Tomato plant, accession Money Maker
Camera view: tilt-top (135 deg); turntable rotation: 0 degrees
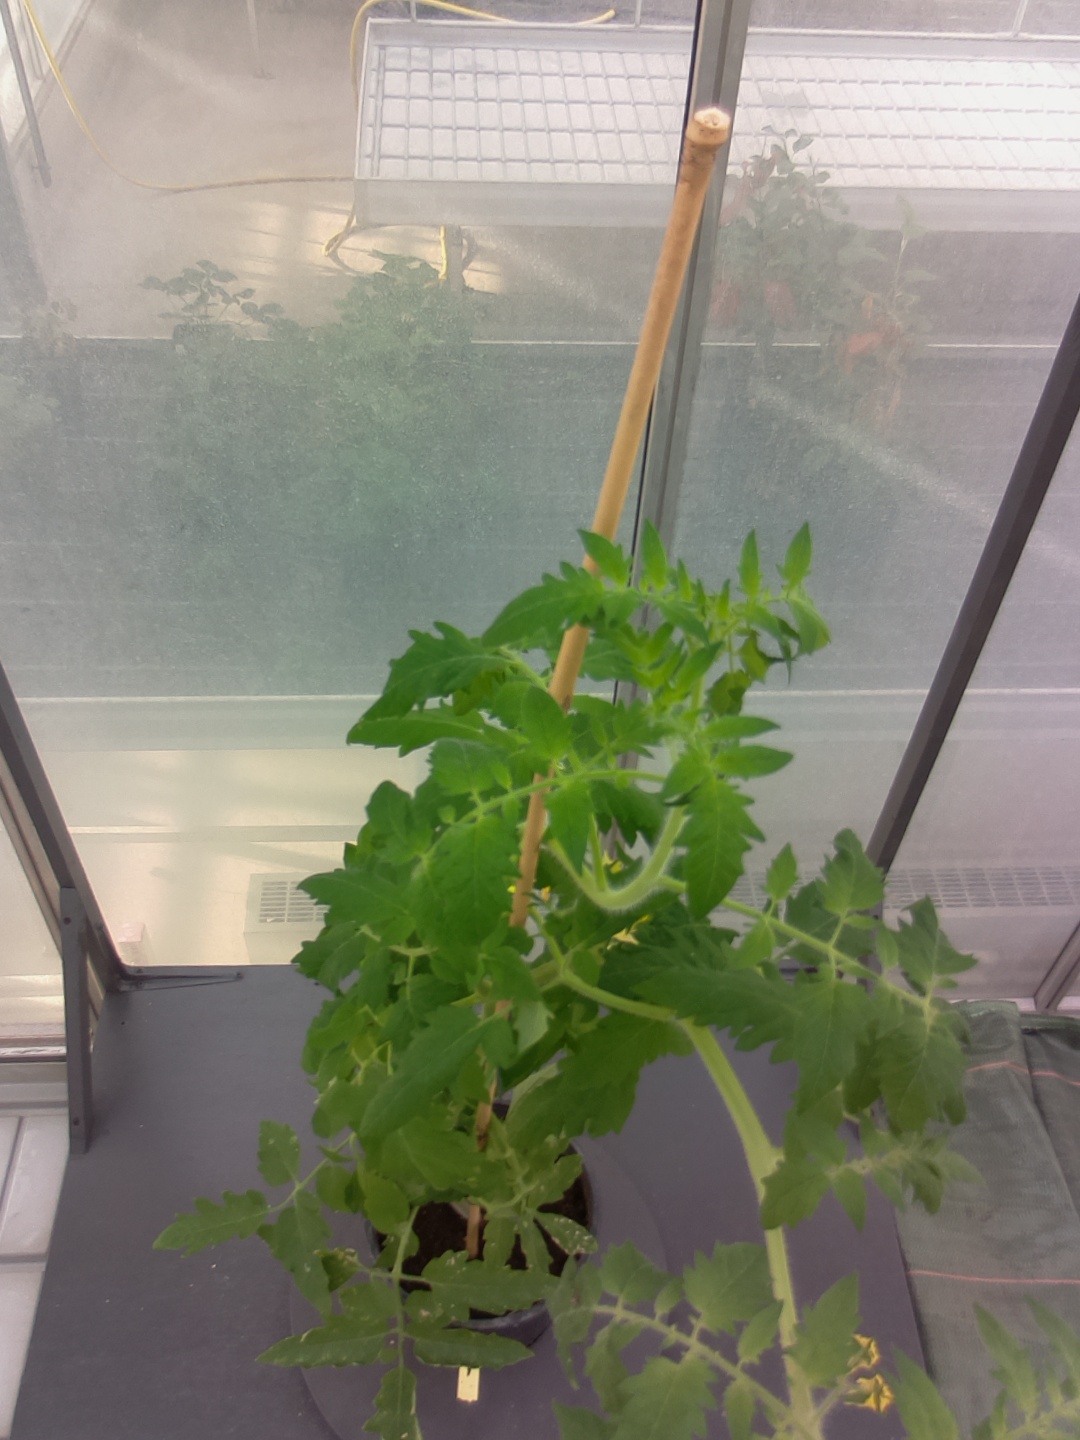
BBCH growth stage 65: Full flowering, 50%-60% of flowers open, first petals falling